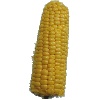
Label: corn